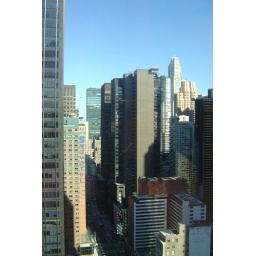
A birds eye view from our hotel room on the 37th floor of the Crowne Plaza Hotel in Time Square.